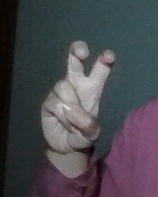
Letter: toot